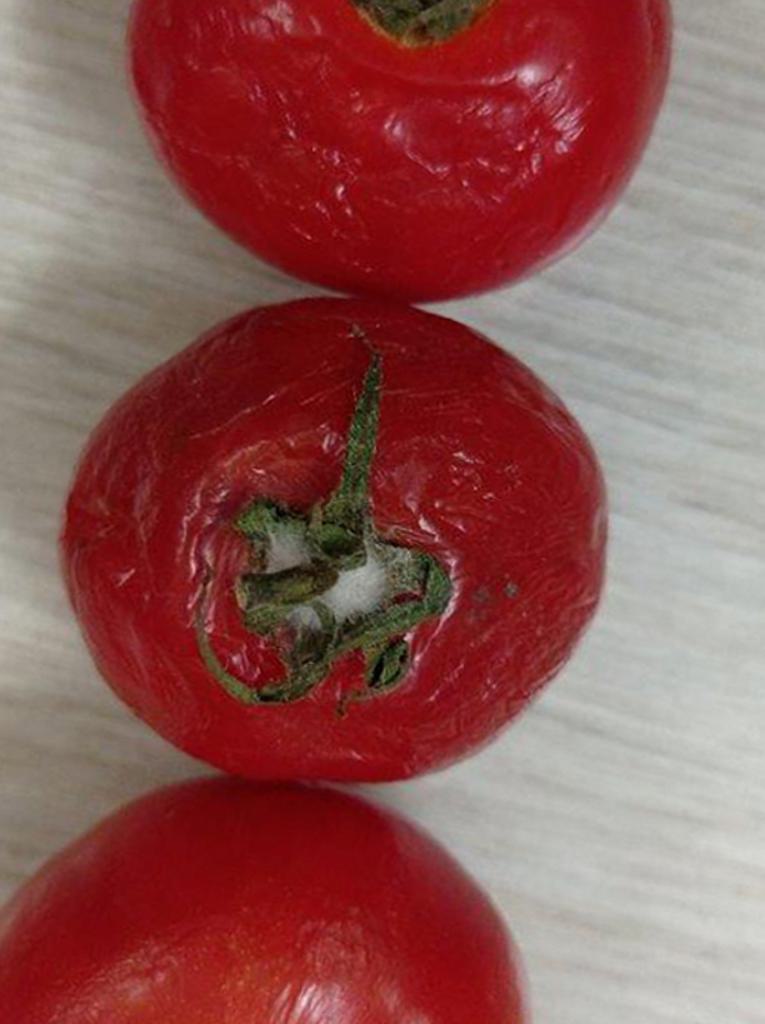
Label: Rotten